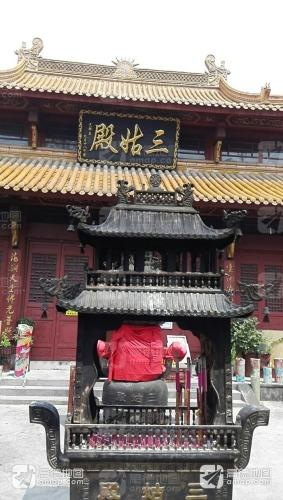
地标名称：三姑殿
所在城市：金华市·婺城区